Vickers Vimy

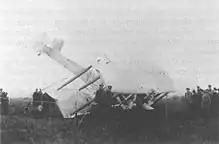
Alcock and Brown's Vimy at Clifden, Ireland on 15 June 1919, having landed in a bog

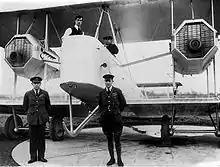
(L-R) Lt Col van Ryneveld with First Lt Quintin Brand, February 1920, in front of Vickers Vimy "Silver Queen", before their England to South Africa flight

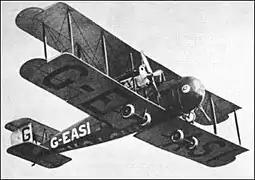
Vickers Vimy Commercial in flight

On 12 June 1918, according to "Flight International", the Air Board were to initially deploy the first production Vimy units as maritime patrol aircraft, equipped for anti-submarine warfare, and once this requirement had been satisfied, subsequent aircraft would be allocated to performing night bombing missions from bases in France. This had been due to a recently introduced policy under which the number of land-based aircraft allocated to anti-submarine patrols was to be vastly expanded, from 66 landplanes in November 1917 to a projected force of 726 landplanes, in which the newly available Vimy would be a key aircraft due to its long-range capabilities. During August 1918, the application of floats to the Vimy was studied, but it is not known if any aircraft were ever so fitted.